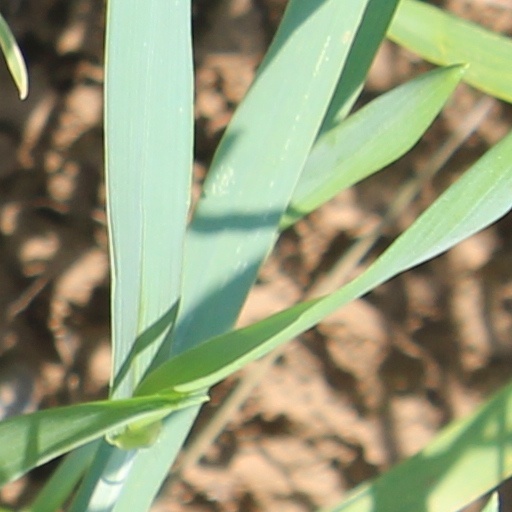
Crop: wheat